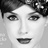
Emotion: neutral